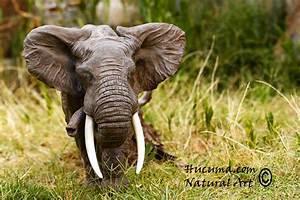
elephant